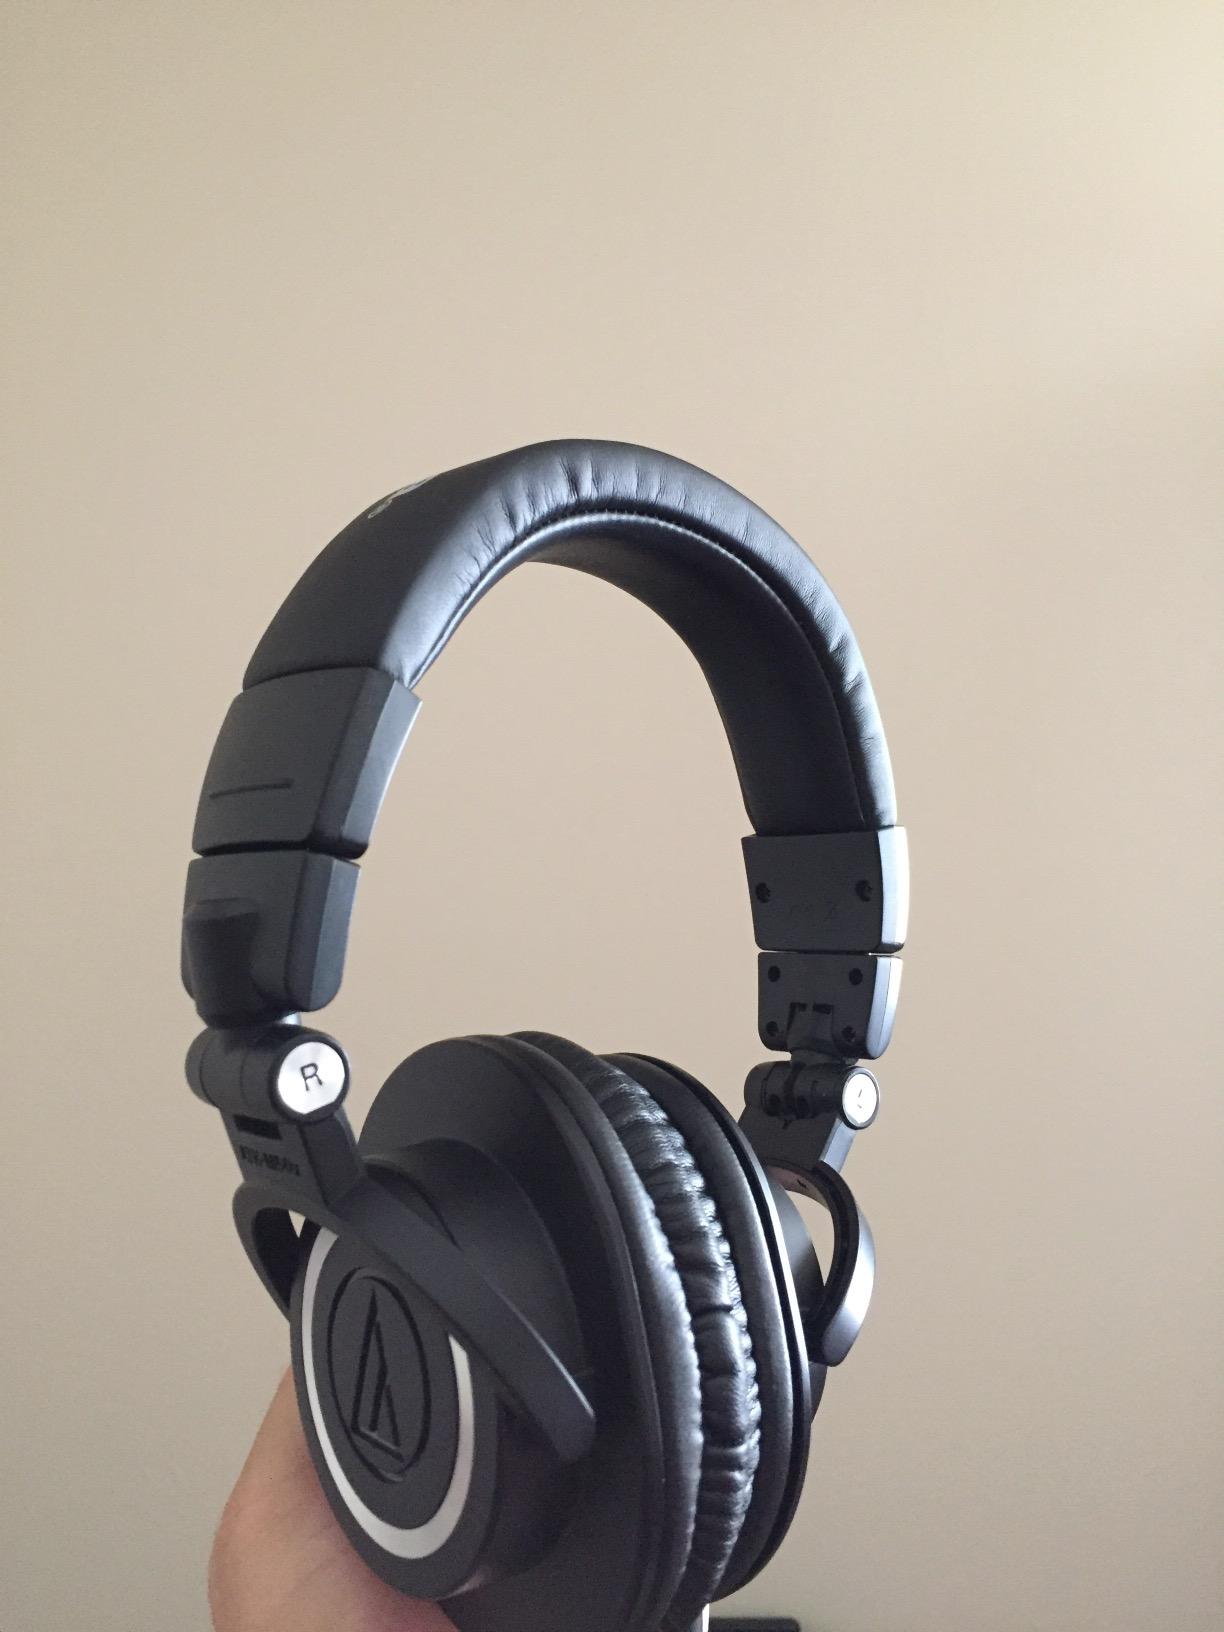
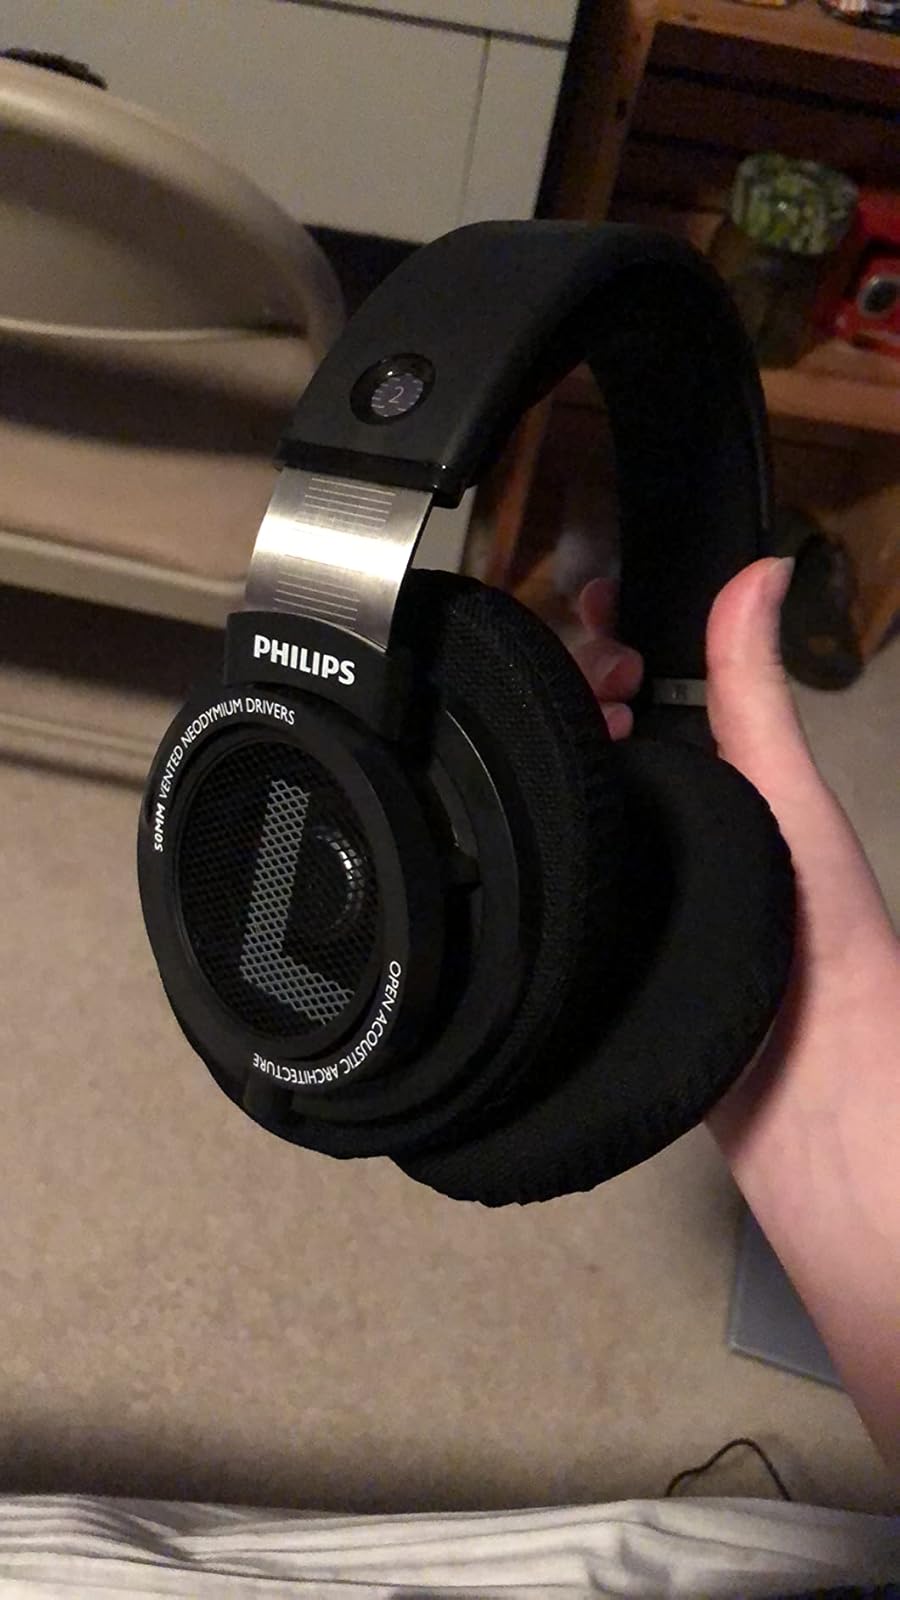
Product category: headphones
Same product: no